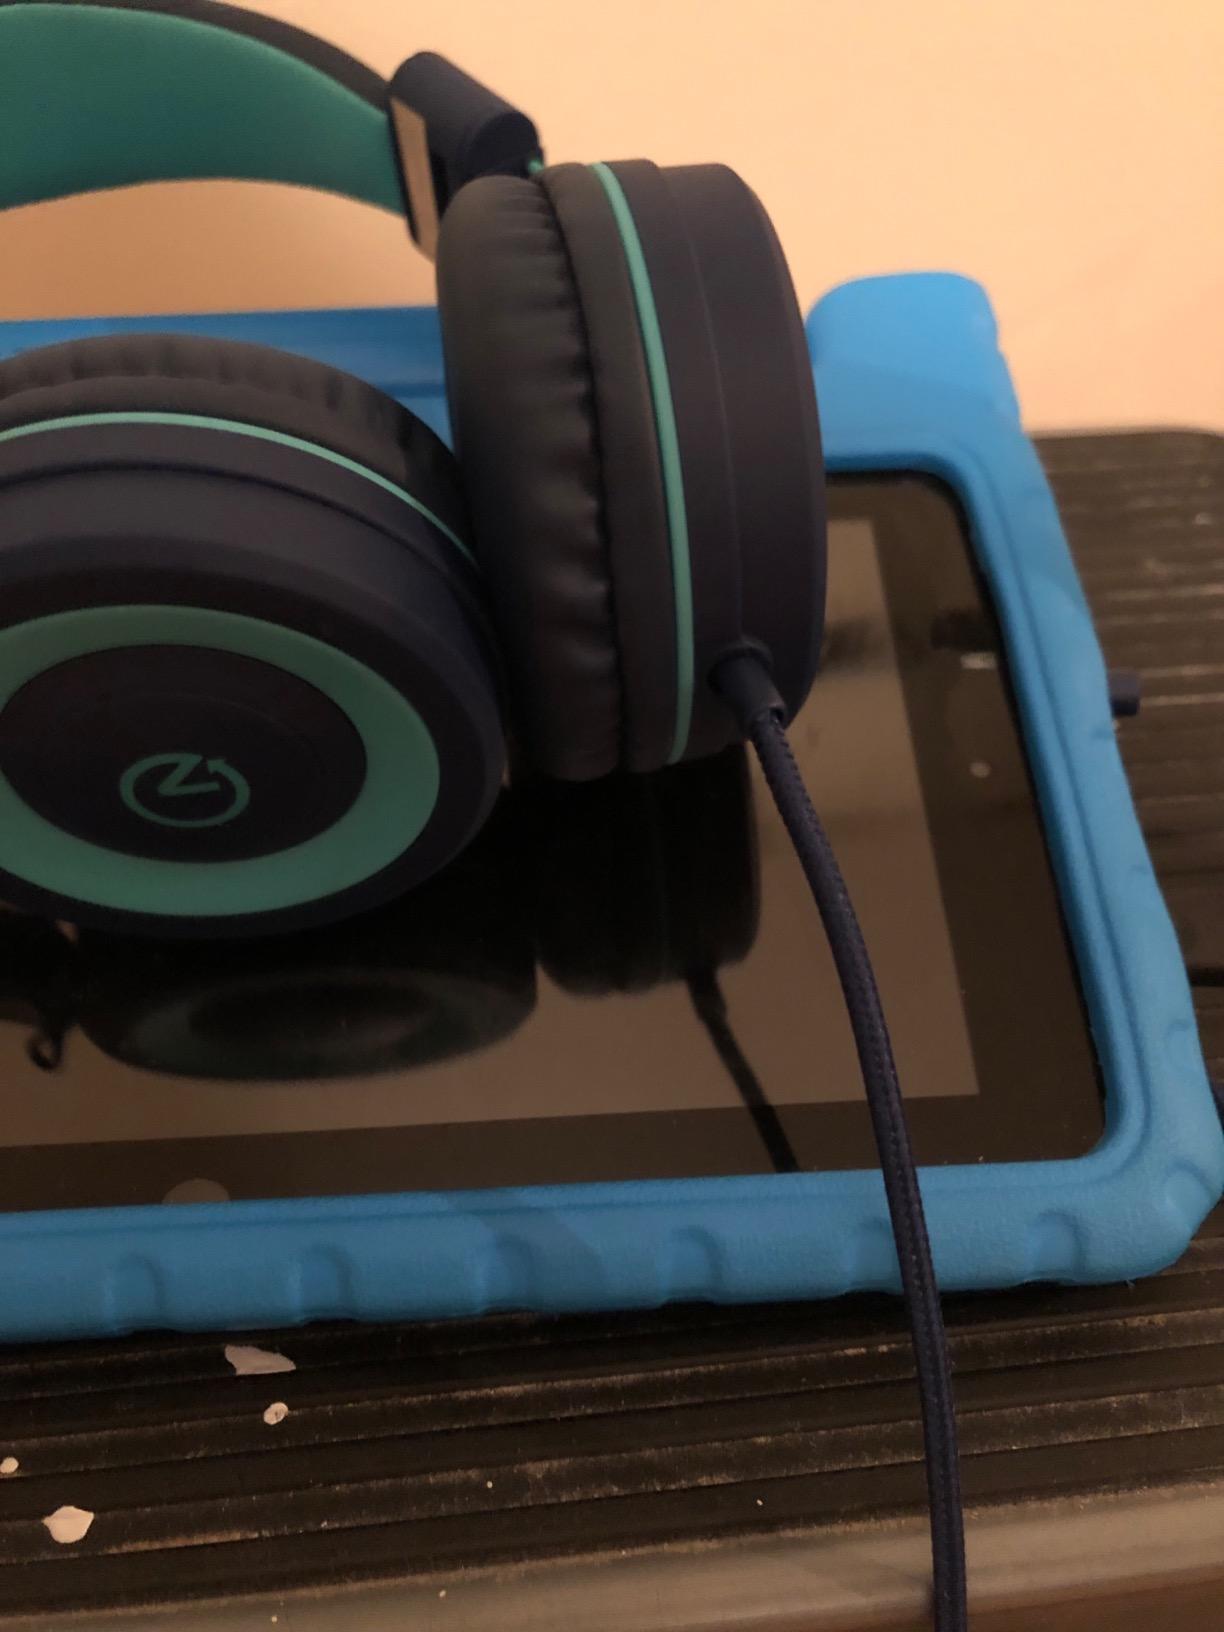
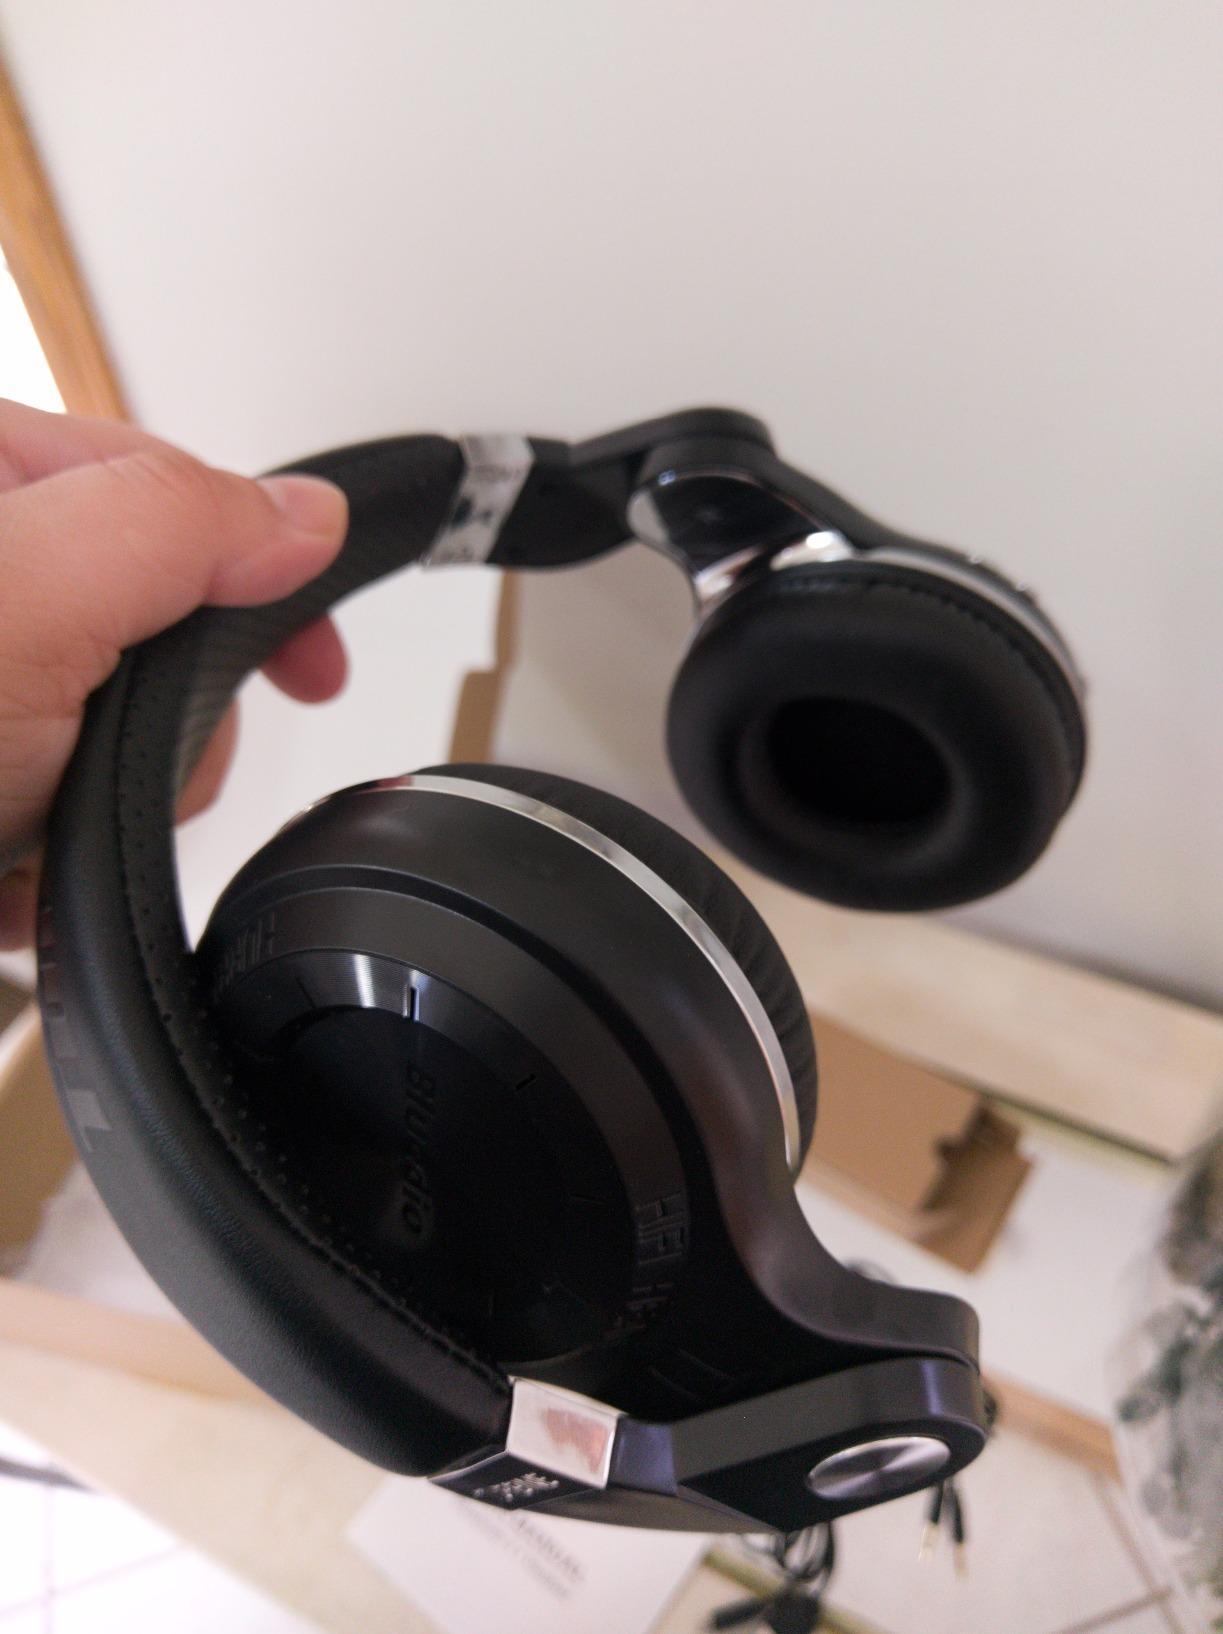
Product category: headphones
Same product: no